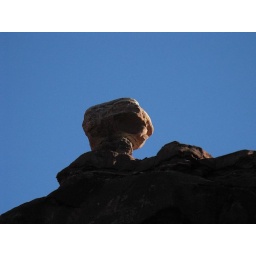
rocks and mountains by the colorado river 12